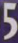
Number: 5